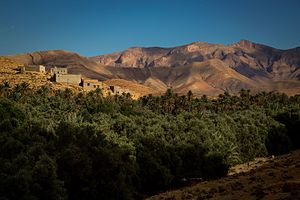
Antiatlas / Mennesker
Landsby i Anti-Atlas
Antiatlas, Lille Atlas eller Lille Atlas er en bjergkæde i Marokko, der en del af Atlasbjergene i den nordvestlige del af Afrika. Anti-Atlas strækker sig fra Atlanterhavet i sydvest mod nordøst, til højderne af Ouarzazate og længere øst til byen Tafilalt, i alt en afstand på ca. 500 km. Mod syd grænser området mod Sahara.